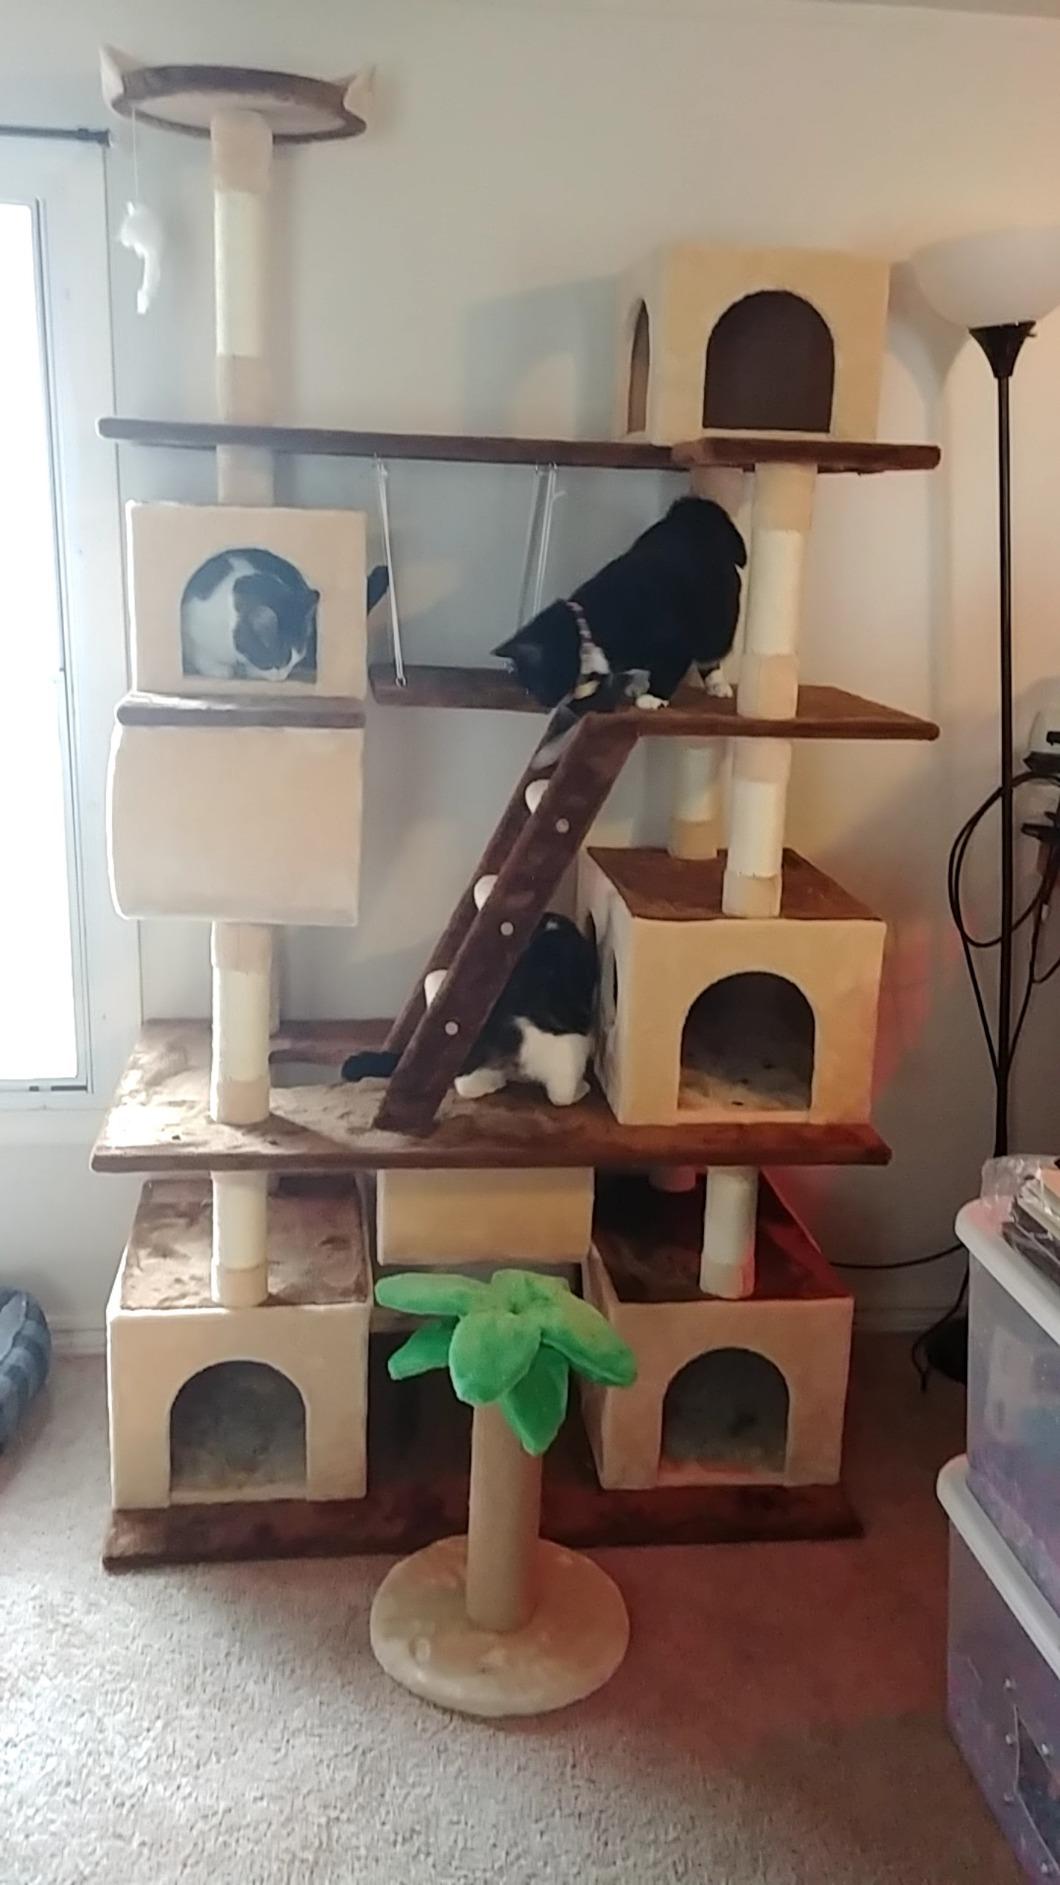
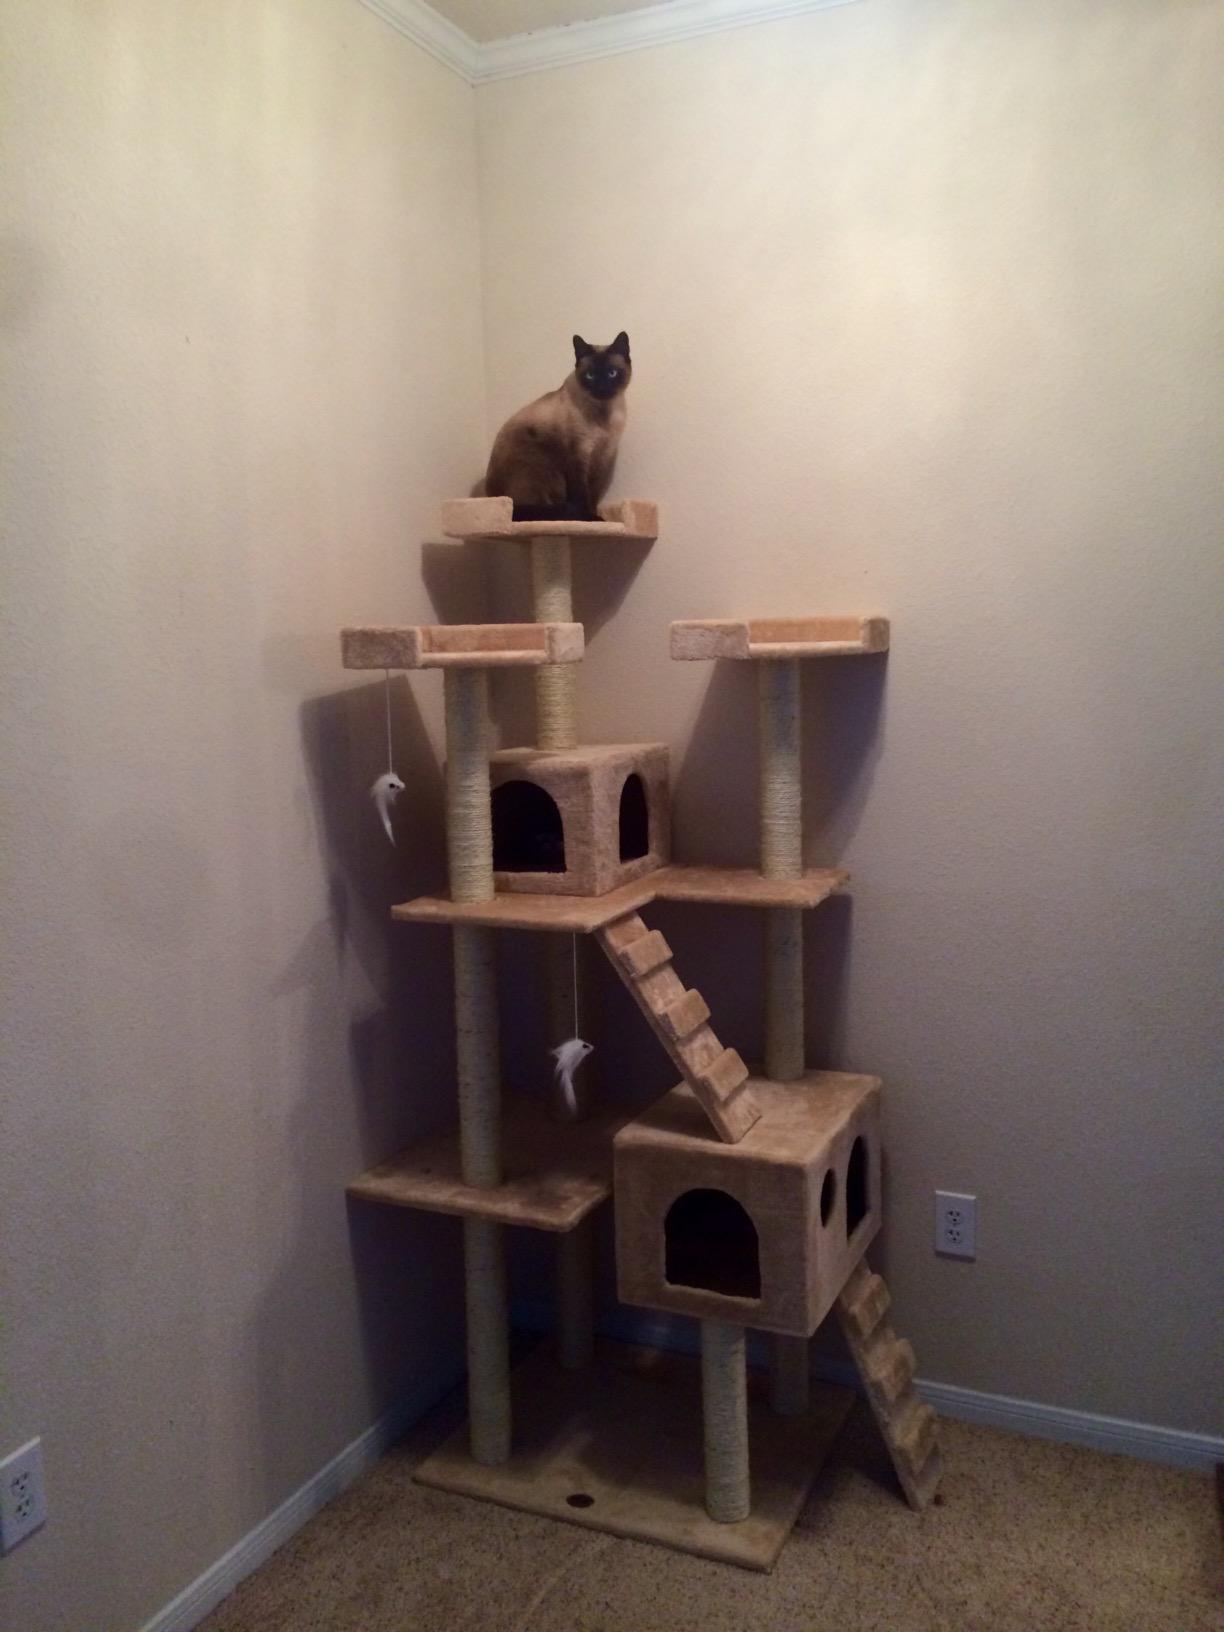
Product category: items_cat tree
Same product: no